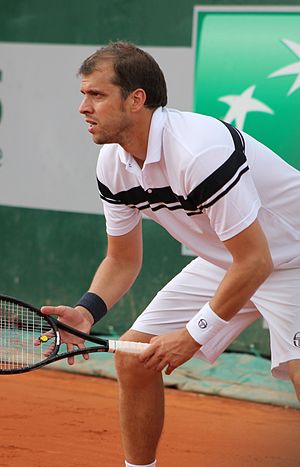
Gilles Müller
Gilles Müller er en luxembourgsk tennisspiller, der blev professionel i 2001. Han har, pr. maj 2009, endnu ikke vundet nogen ATP-turneringer. I 2008 nåede han sin karrieres foreløbige højdepunkt da han spillede sig frem til kvartfinalerne i Grand Slam-turneringen US Open. Her måtte han dog se sig besejret af turneringens senere vinder, Roger Federer fra Schweiz.